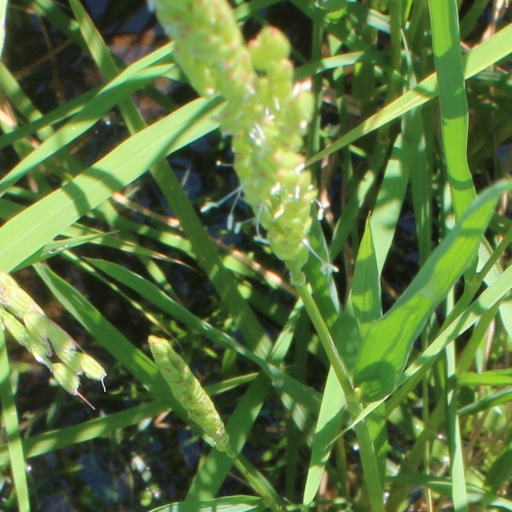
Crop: rice